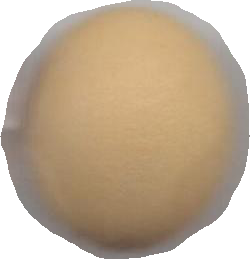
Variety: Dega